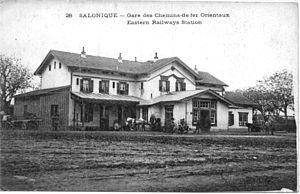
Ancien gare des passagers, Thessalonique (Salonique). Cette gare est le terminus sud des Chemins de fer Orientaux (1873-1912).